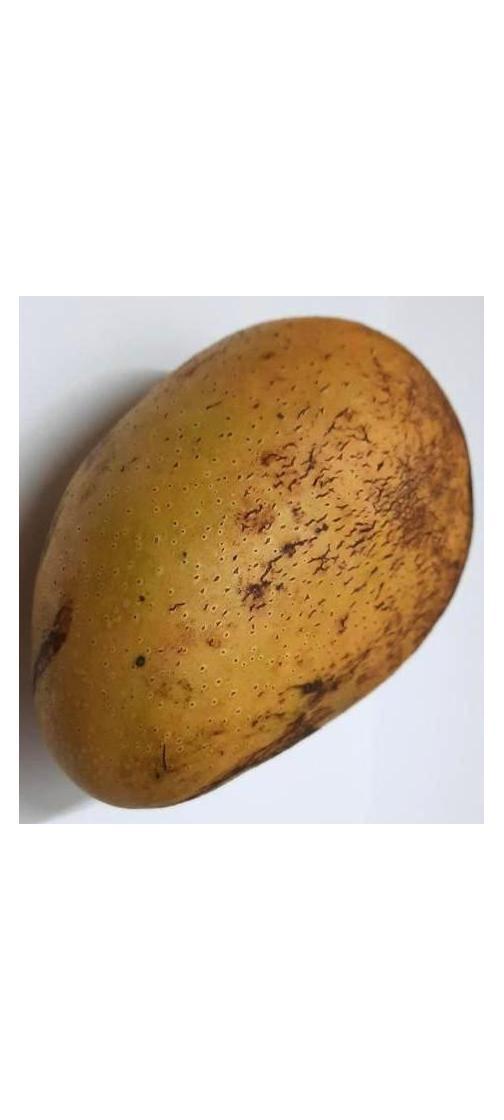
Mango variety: Ashshina Classic